Jimmy Davidson (Australian footballer)

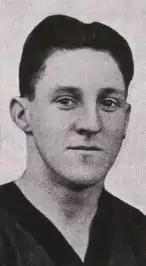

James Davidson (13 August 1904 – 24 November 1953) was an Australian rules footballer who played with Melbourne in the Victorian Football League (VFL).